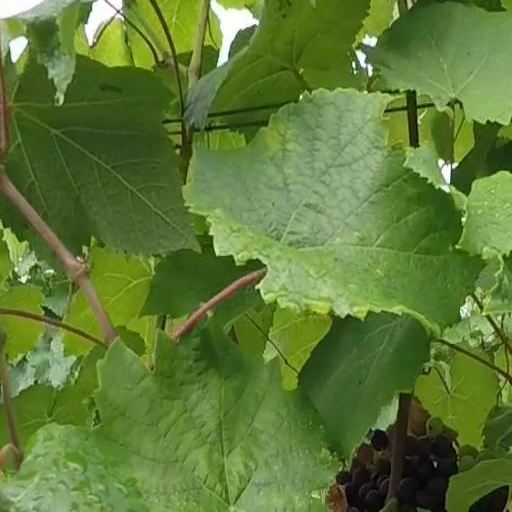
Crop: grape